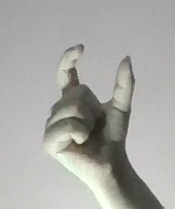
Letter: nun